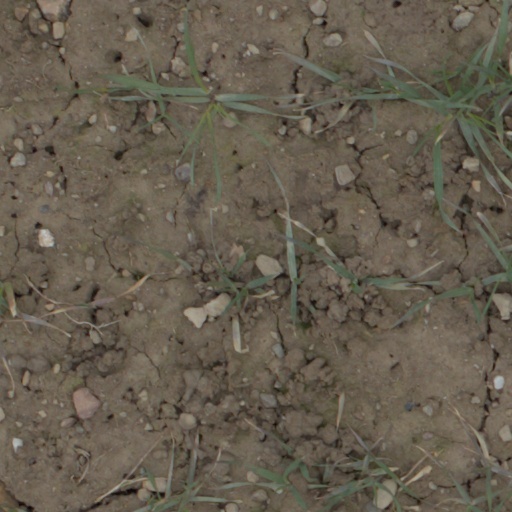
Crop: wheat